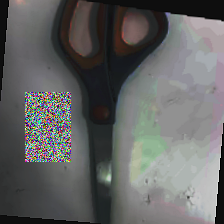
Label: no bracelet mod